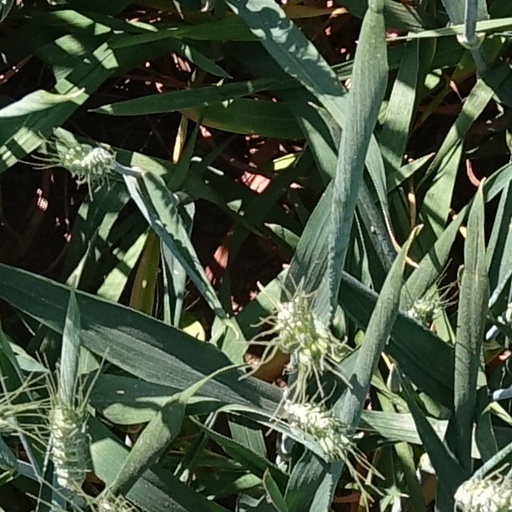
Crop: wheat